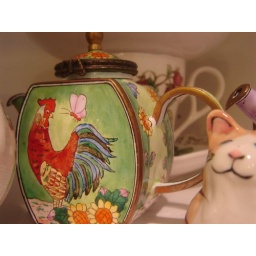
pretty pot in aunt pams cabinet